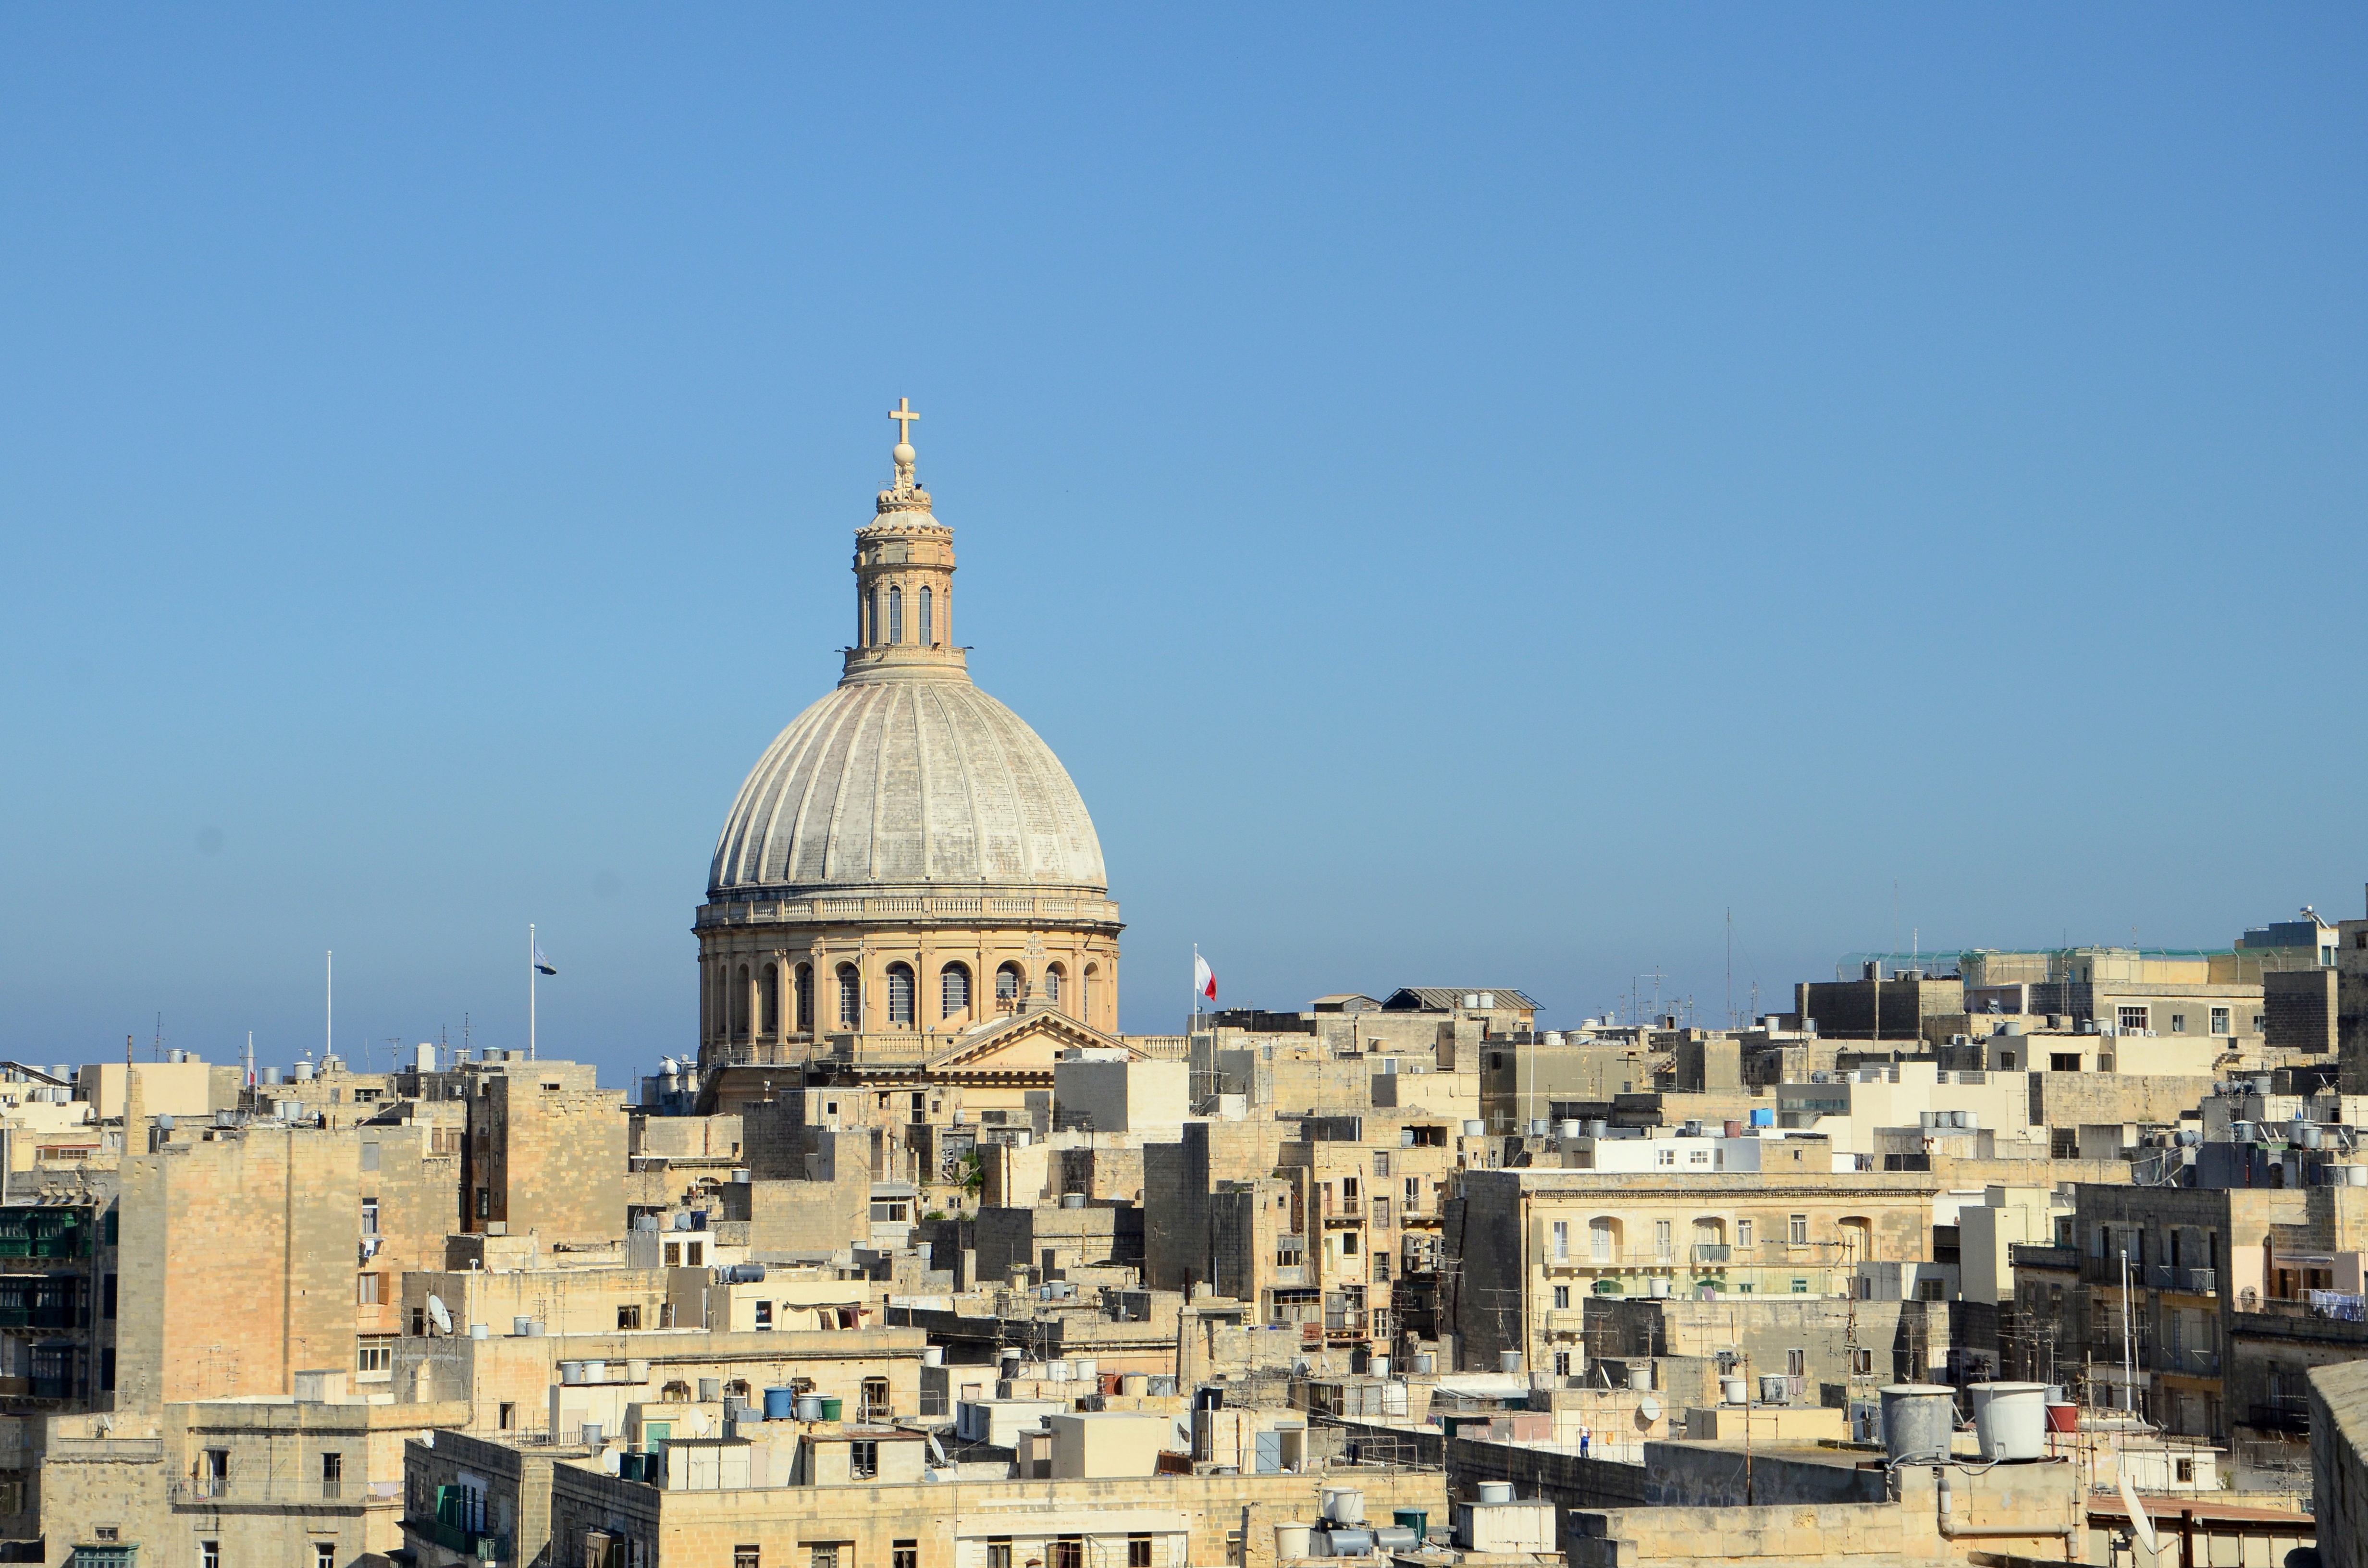
skyline, house, town, view, building, city, cityscape, panorama, plaza, holiday, island, landmark, church, cathedral, place of worship, holidays, spire, malta, basilica, dome, panorama of the city, historic site, human settlement